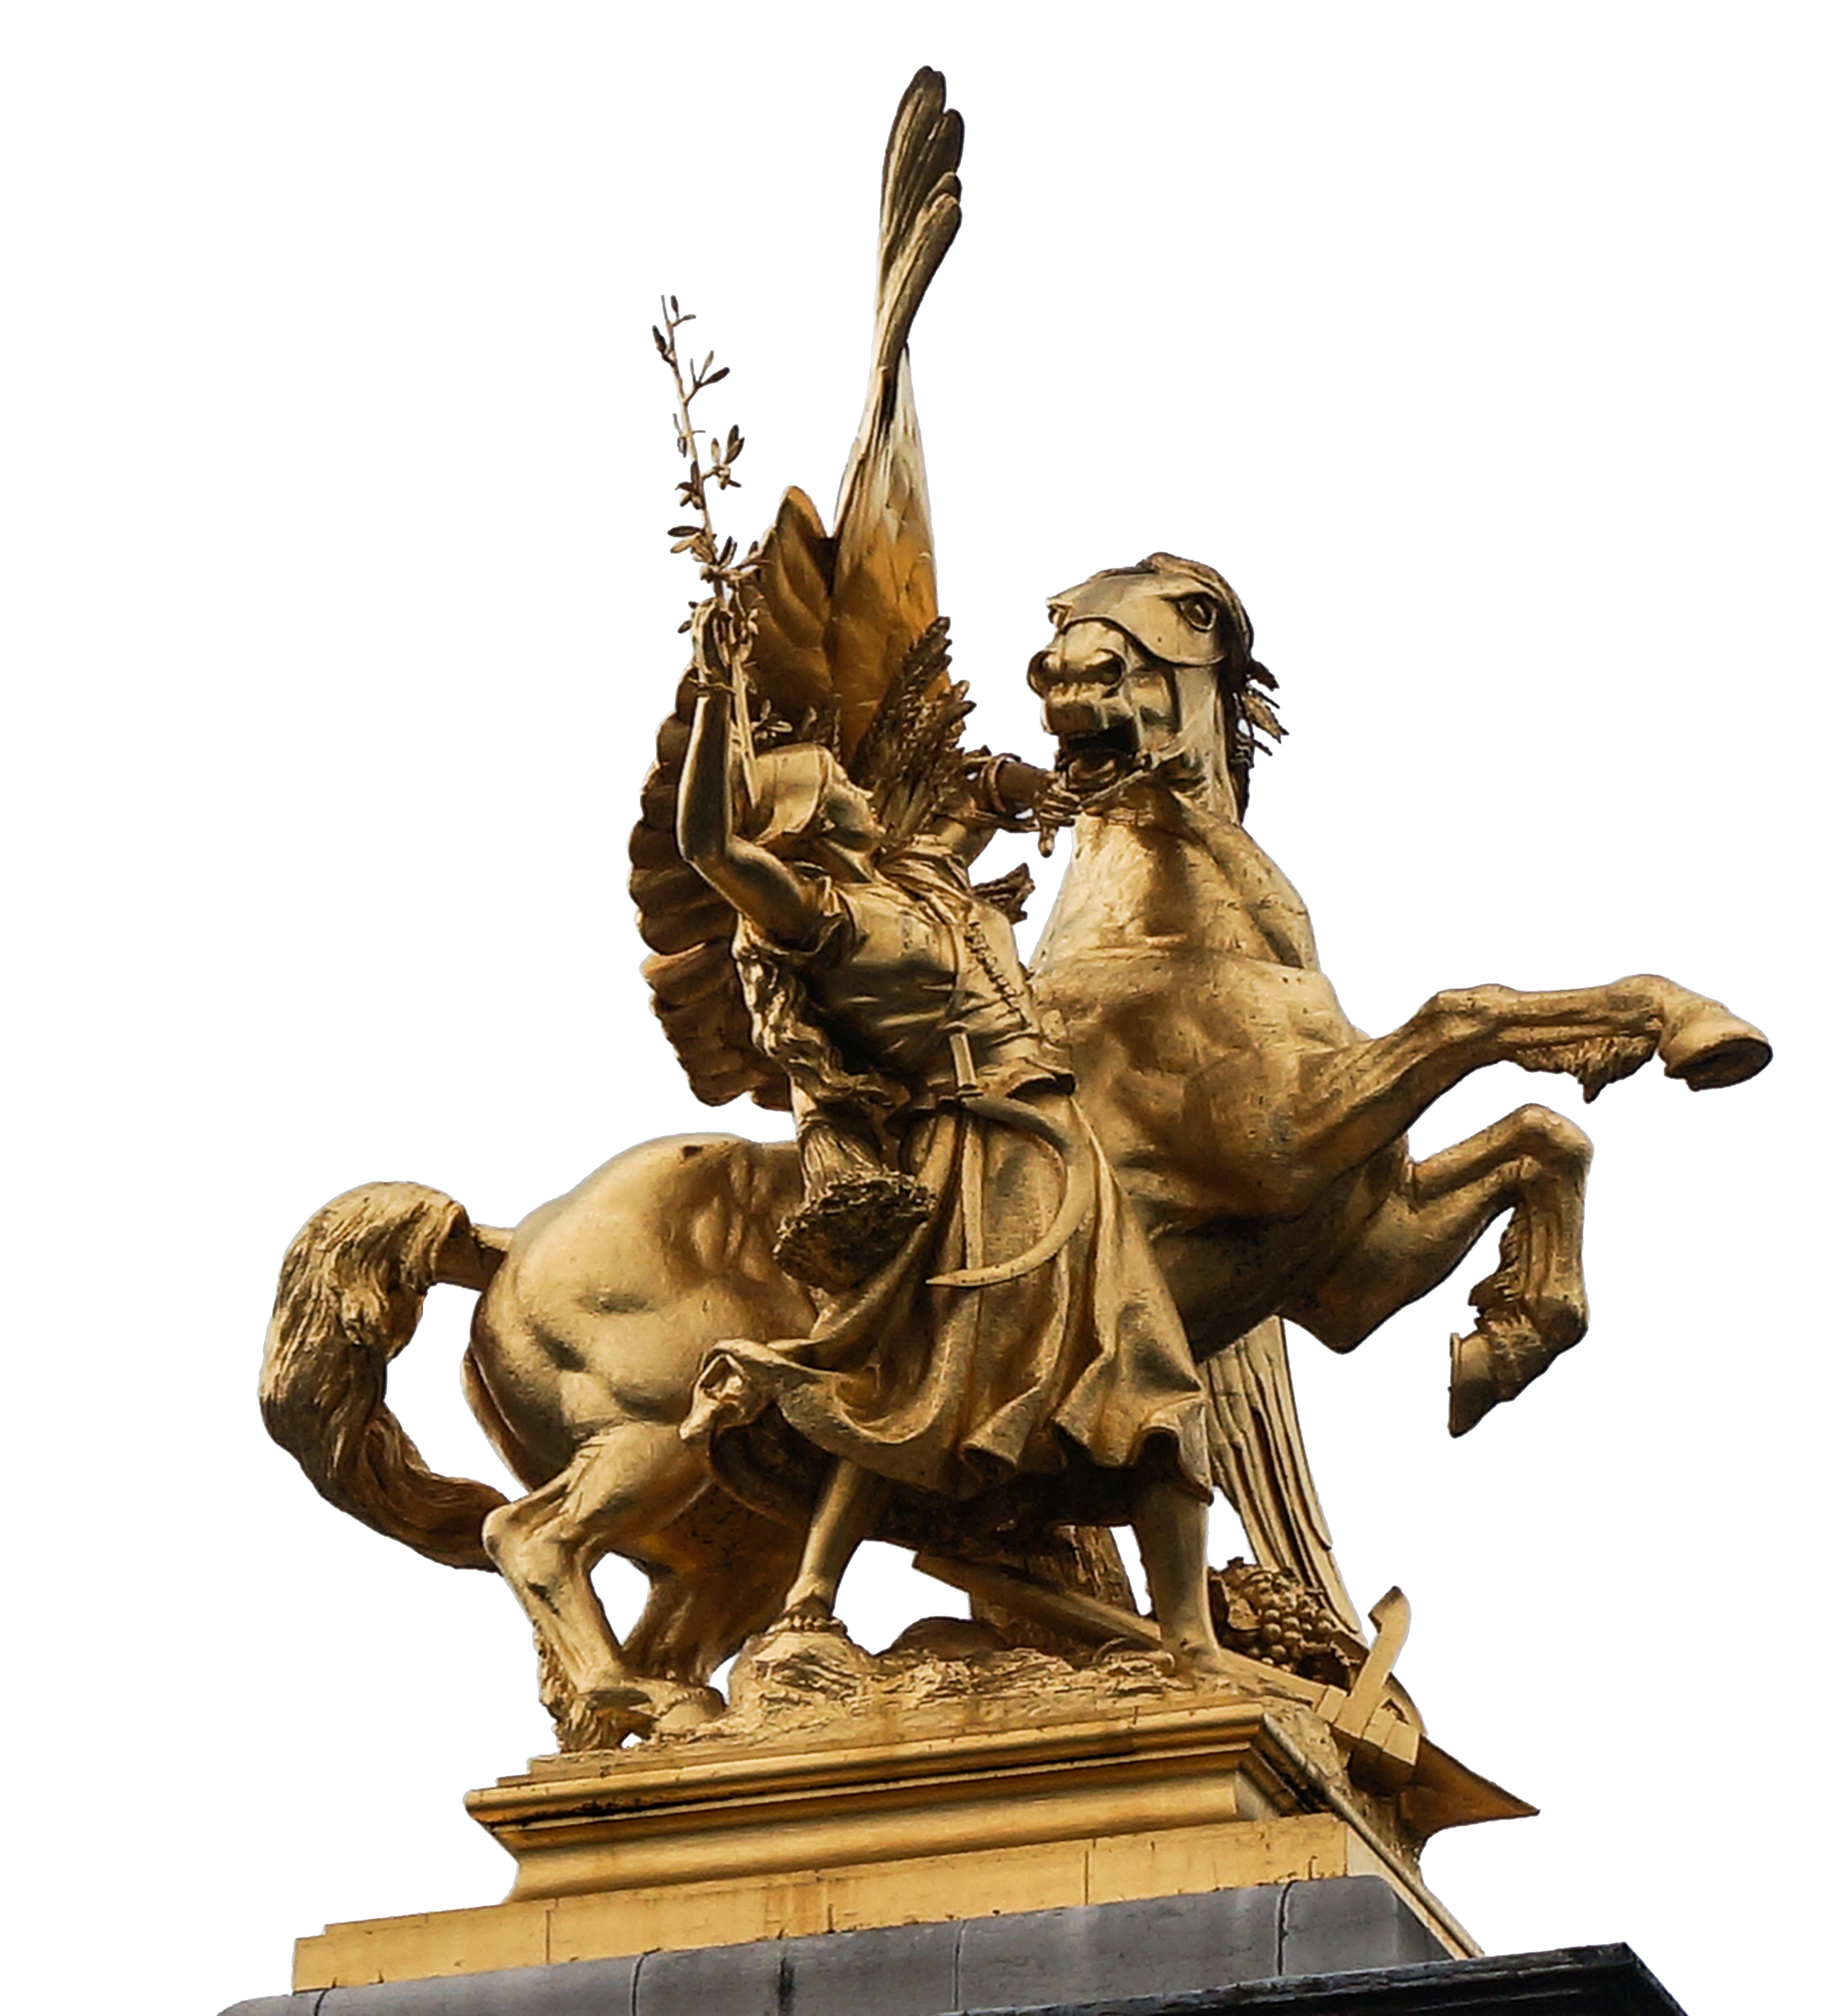
paris, monument, statue, horse, metal, sculpture, art, figurine, bronze, trophy, gilded, still image, bronze sculpture, equestrian statue, golden rider